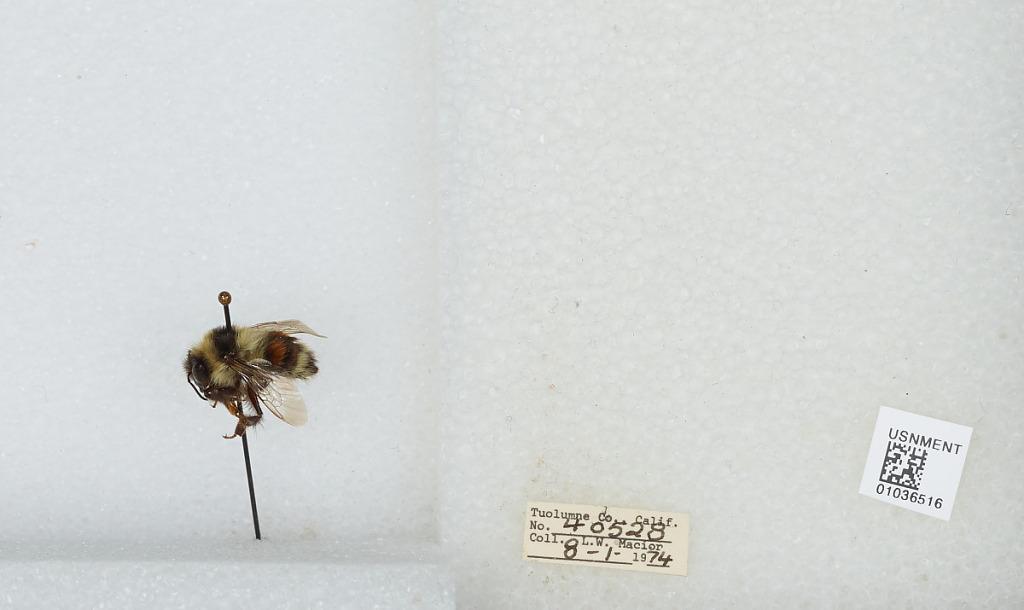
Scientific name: Bombus (Cullumanobombus) rufocinctus Cresson
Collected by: L. Macior
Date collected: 1974-8-1
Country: United States
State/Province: California
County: Tuolumne
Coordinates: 38.02, -119.93